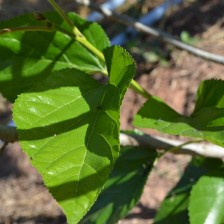
Variety: ChiangMaiBuriram60